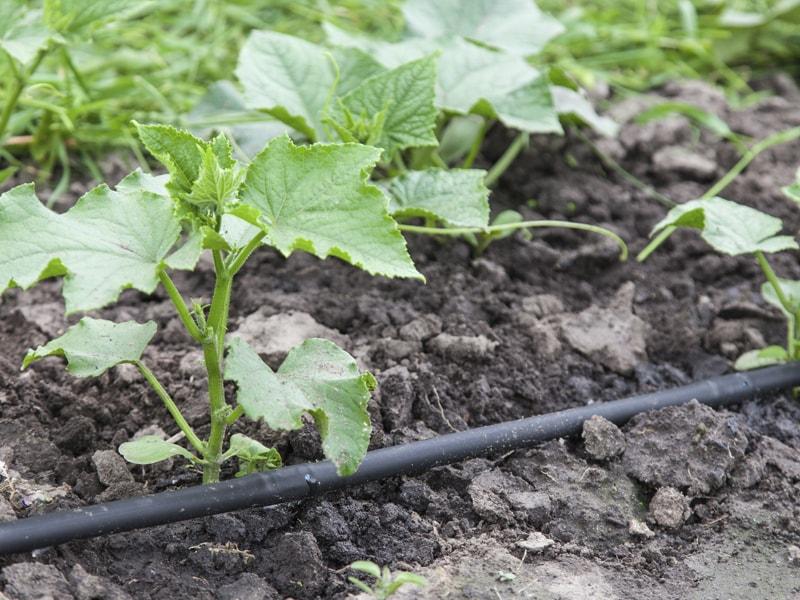
Miche ya kijani ya mboga ambayo imewekwa katika mpangilio mzuri ndani ya shamba kubwa, linalotumia mfumo wa kumwagiliaji ambapo kuna paipu zinazopitisha maji katika miche hiyo, kwa ajili ya kuiwezesha kupata maji na unyevu ambao utaisaidia michezo kukua.